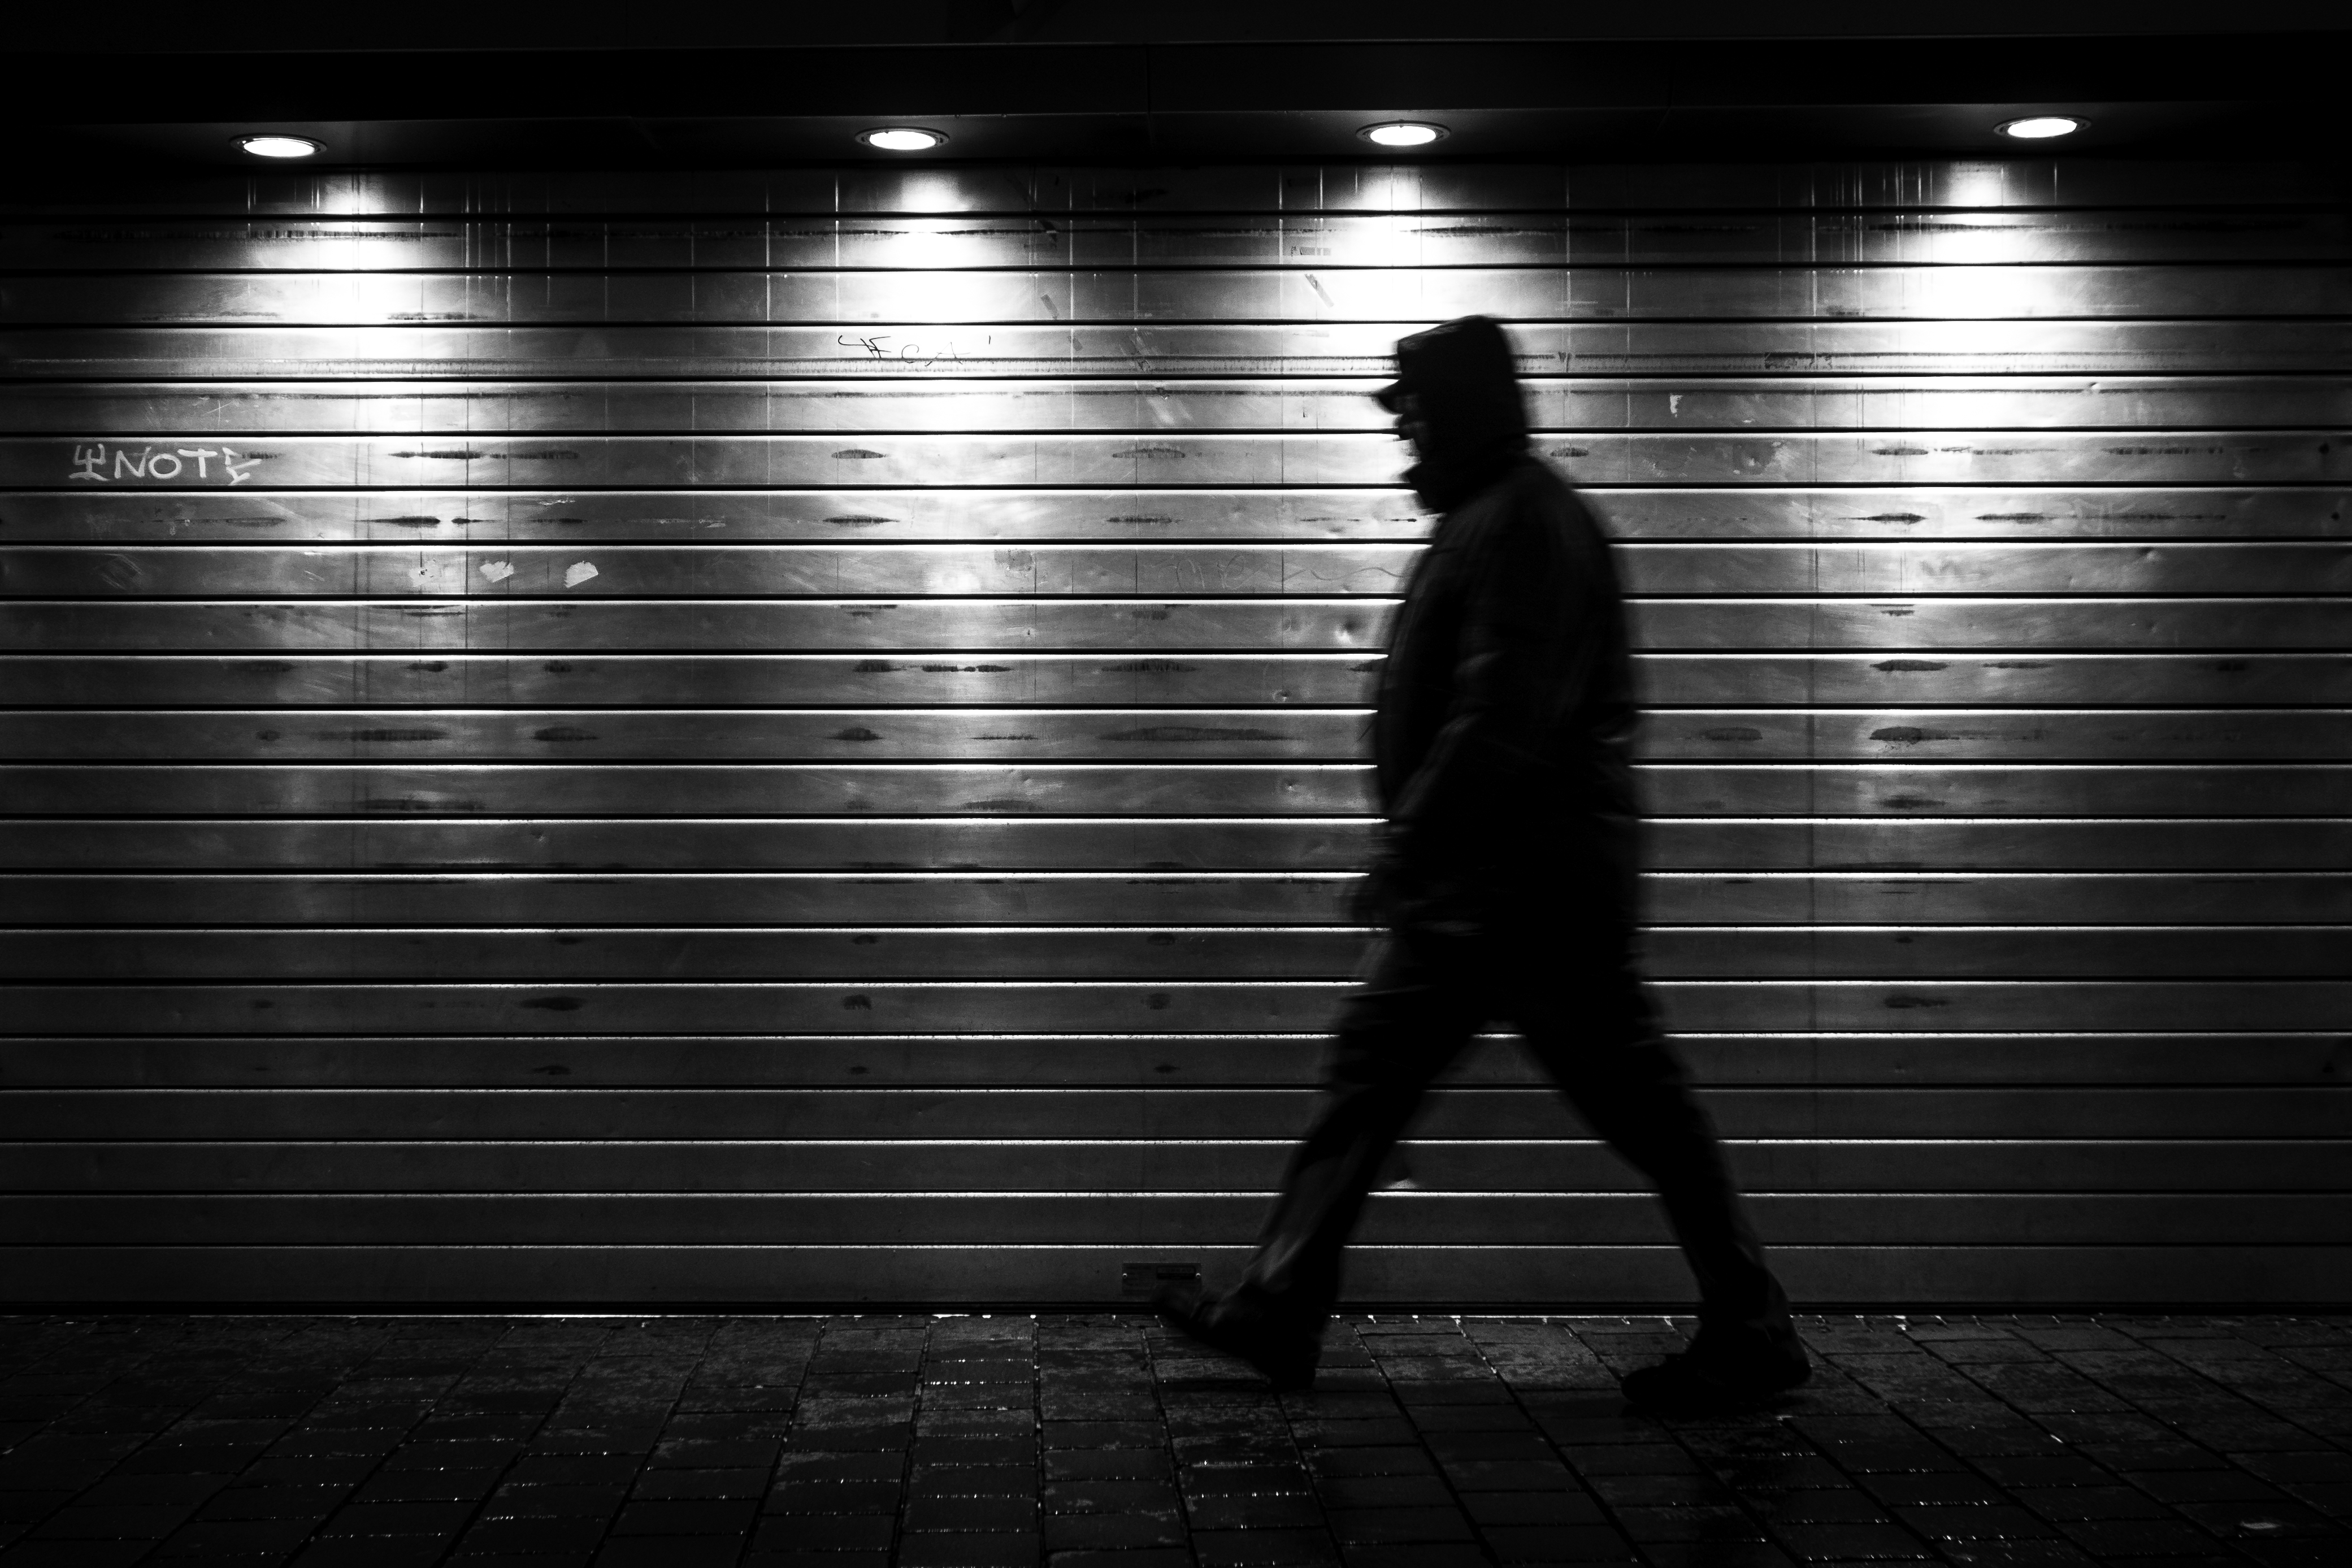
silhouette, light, black and white, white, photography, sitting, shadow, darkness, black, monochrome, photograph, emotion, monochrome photography, film noir, human positions